Montmajour Abbey

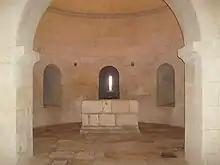
Crypt of St. Benedict Rotunda (12th century)

The Chapel of the Holy Cross (French: "Chapelle de Sainte-Croix") was built to contain the most valuable relic of the abbey, a piece of the True Cross. It is located a few hundred meters from the abbey church, outside the monastery walls, to provide the monks with greater separation from the crowds of pilgrims.